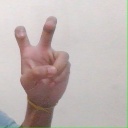
अक्षर: ई